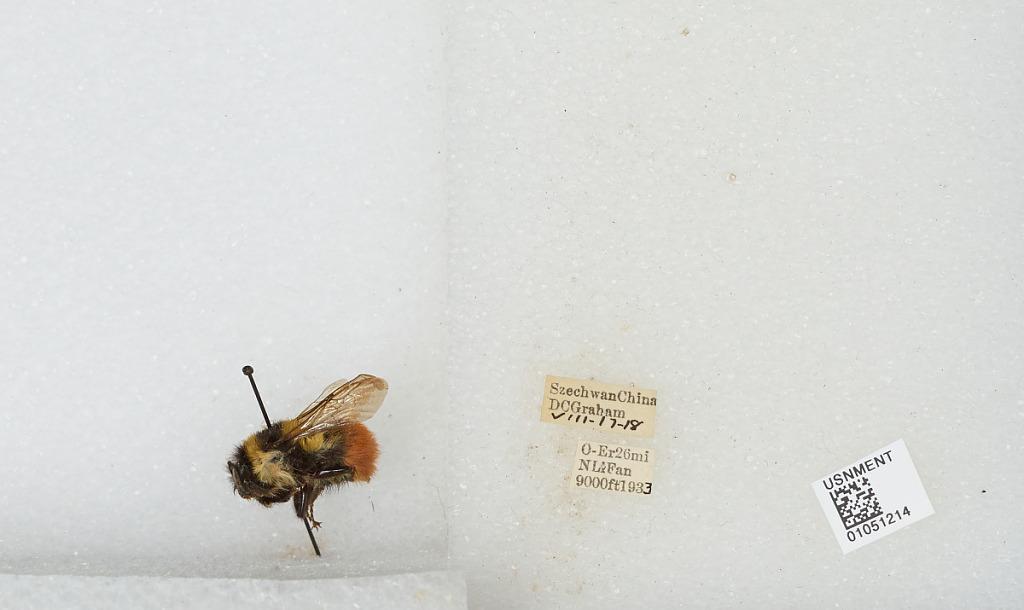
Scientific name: Bombus sp.
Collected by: D. Graham
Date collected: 1933-8-17
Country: China
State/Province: Sichuan
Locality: O-Er 26 mi N Li Fan